Steve Alexander (businessman)

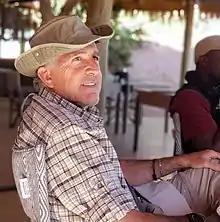
Steve Alexander in 2018

Steve Alexander (born 29 June 1951) is a professional coach and communications expert, and founder and president of his own company, The Steve Alexander Group.